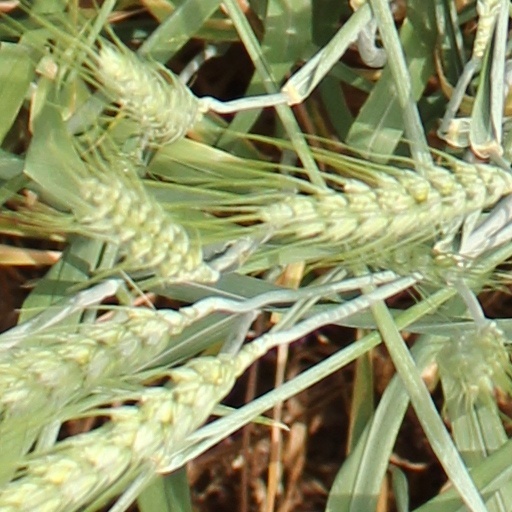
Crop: wheat